Personalan

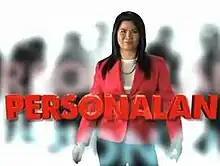
Title card

 is a Philippine television talk show broadcast by GMA News TV. Originally hosted by Ali Sotto, it premiered on July 25, 2011. The show concluded on October 18, 2013. Jolina Magdangal and Jean Garcia served as the final hosts.